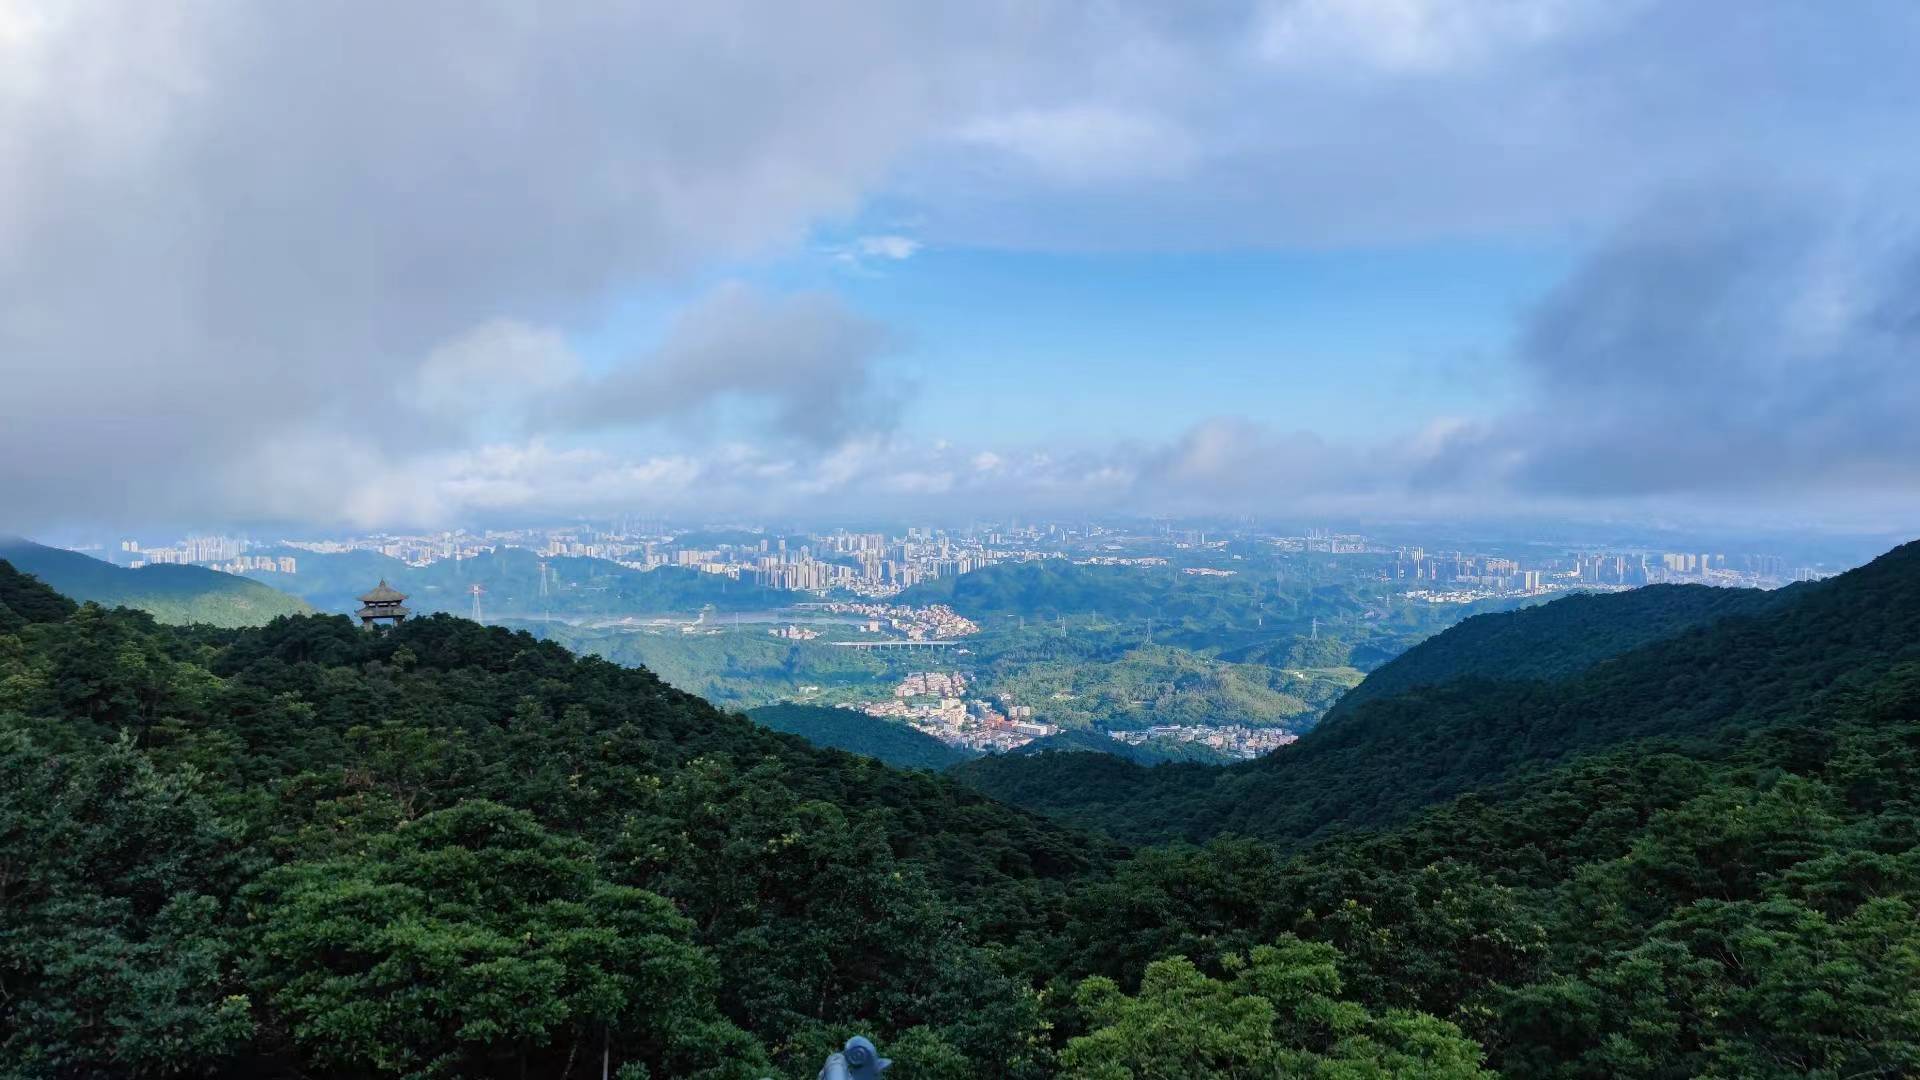
sunny, weather, cloud, sky, mountain, natural landscape, atmospheric phenomenon, cumulus, landscape, horizon, forest, tree, city, mountain range, valley, hill, grassland, jungle, massif, fell, meteorological phenomenon, ridge, temperate broadleaf and mixed forest, tropical and subtropical coniferous forests, valdivian temperate rain forest, chaparral, rainforest, tourism, leisure, old growth forest, travel, summit, tropics